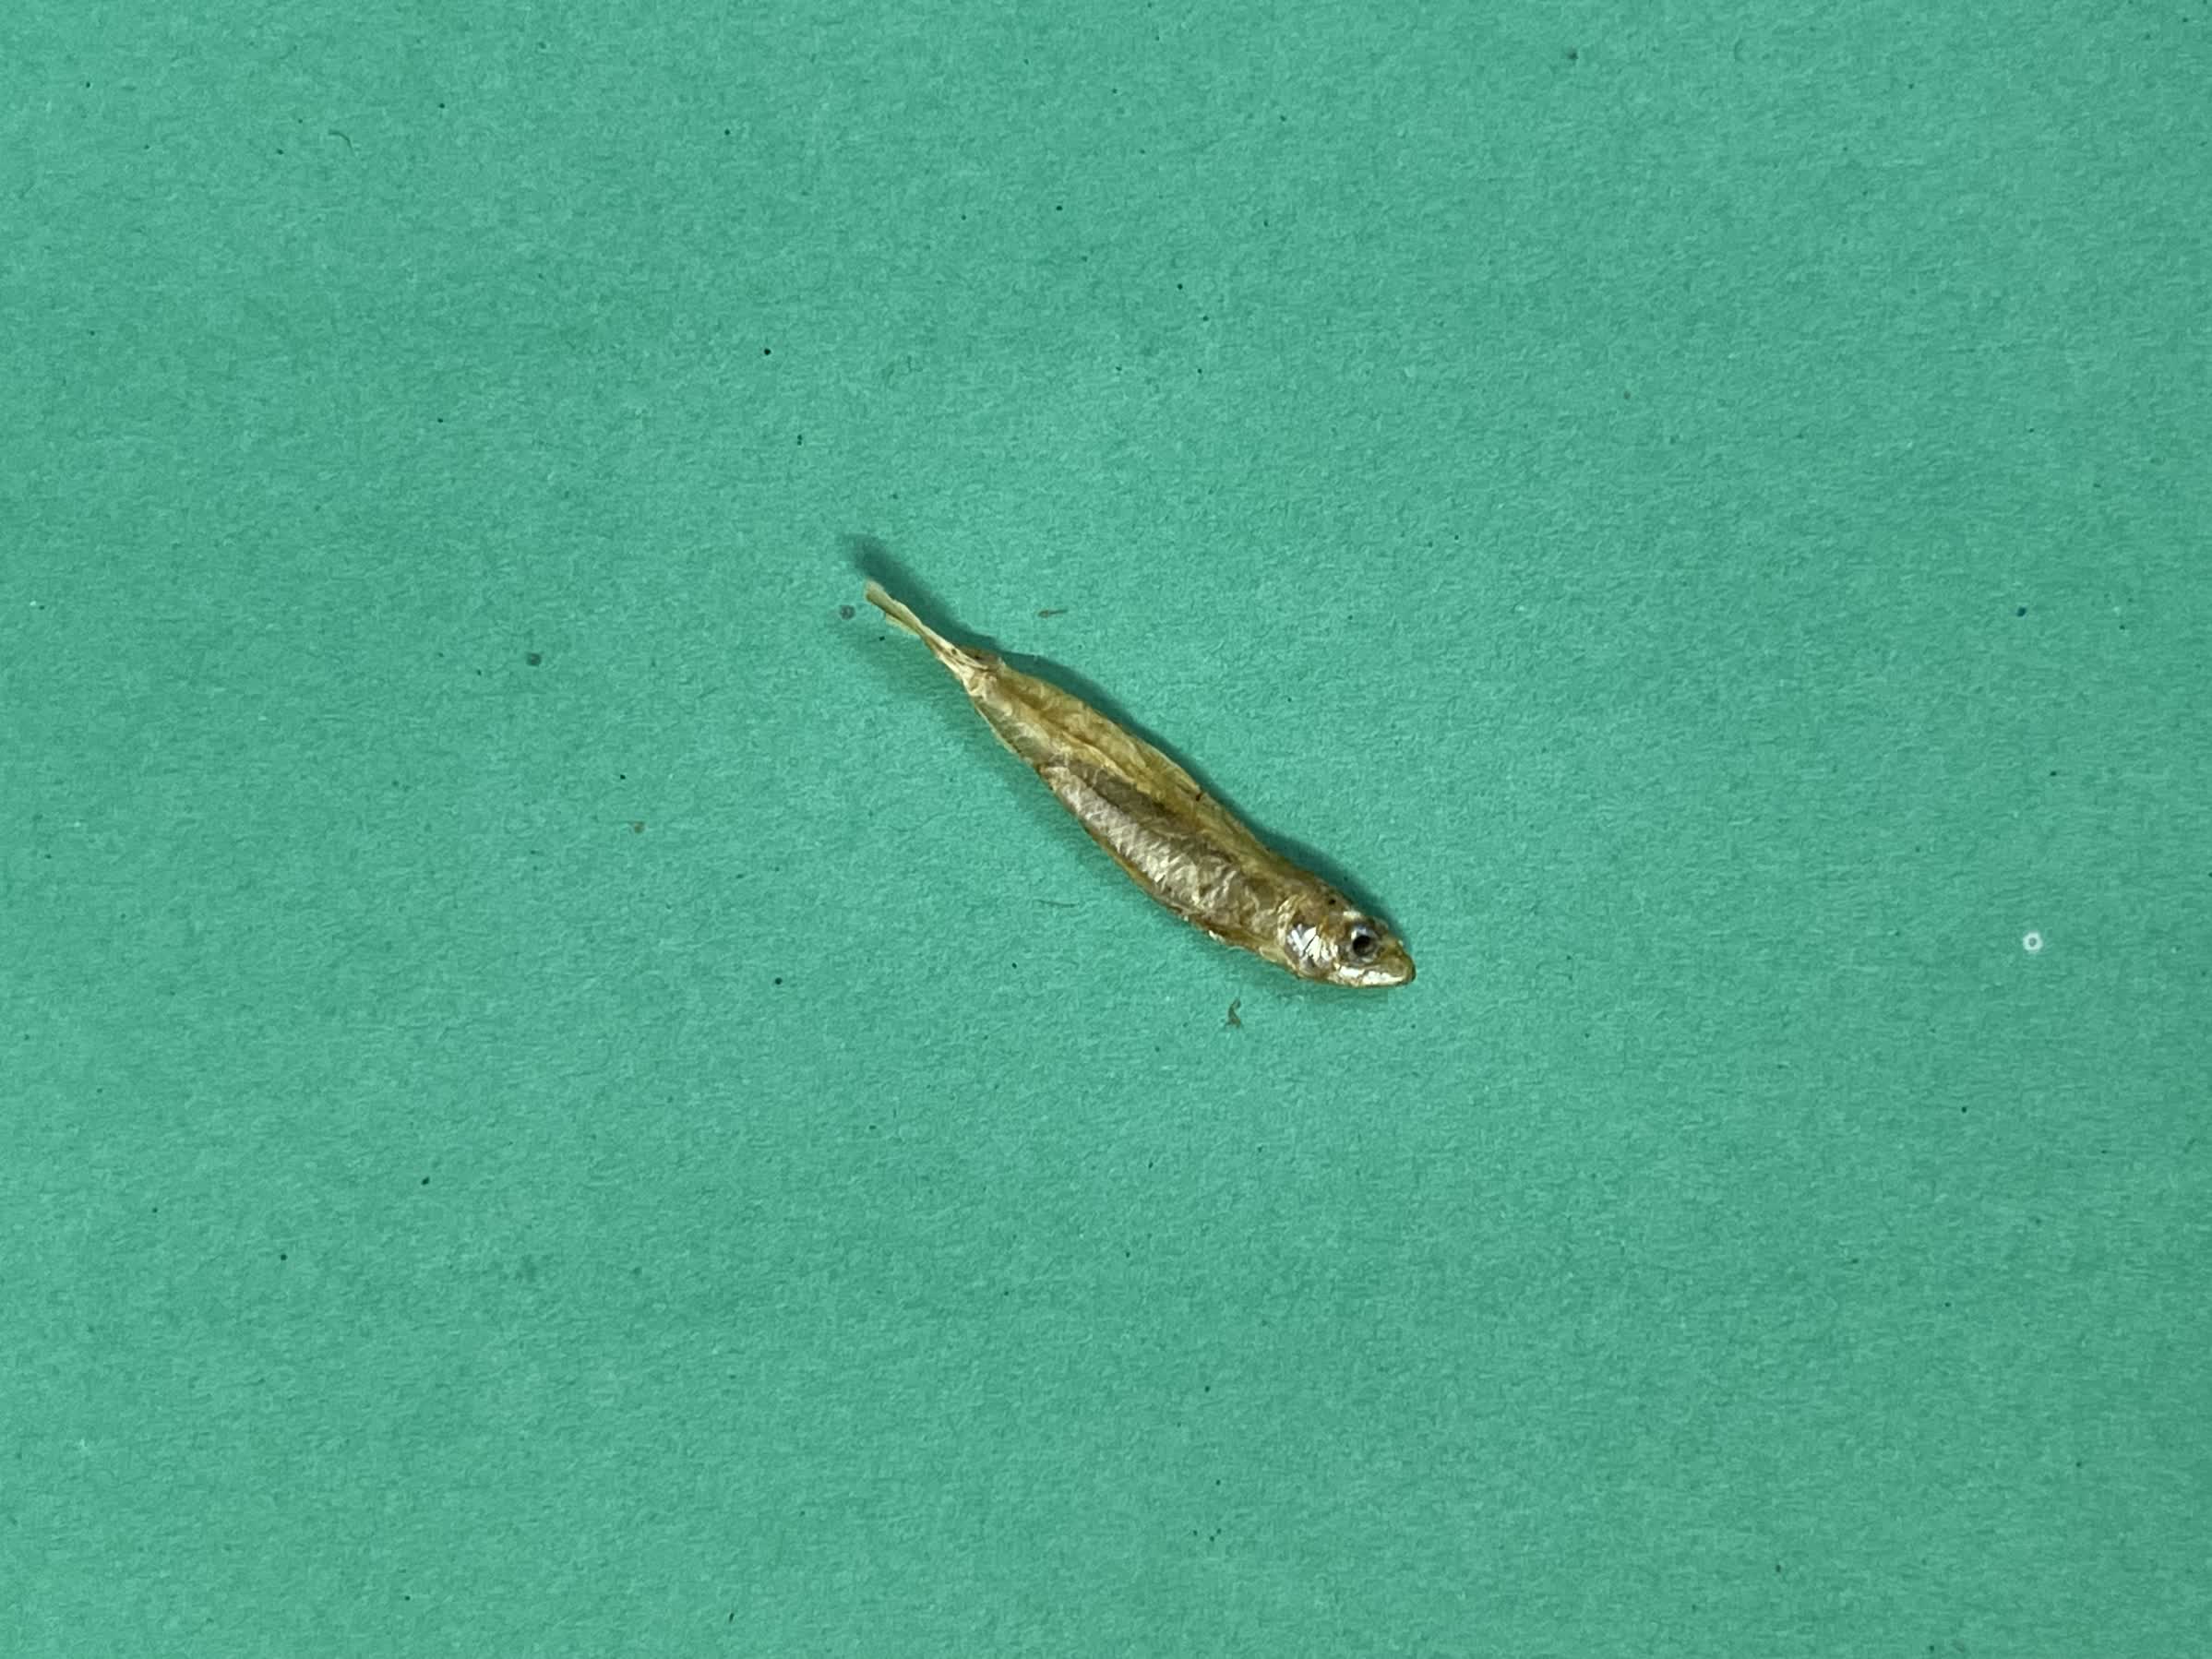
Species: kachki